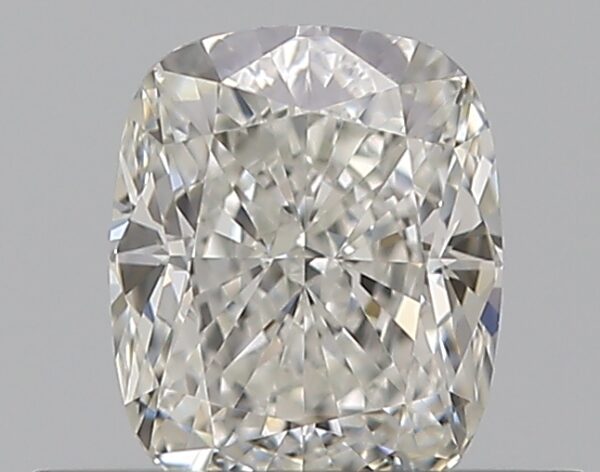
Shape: cushion
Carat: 0.51
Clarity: VVS1
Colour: H
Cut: EX
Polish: EX
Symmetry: VG
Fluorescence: N
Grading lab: GIA
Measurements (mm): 4.99 x 4.13 x 2.88